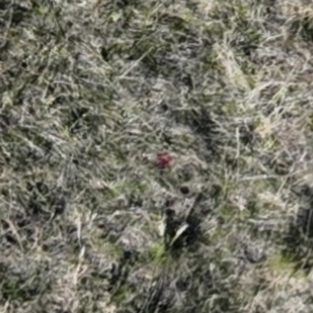
Month: october
Dye color: red
Dye concentration: high